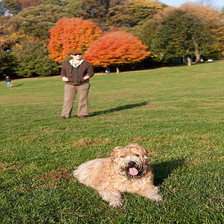
Species: dog
Breed: wheaten terrier